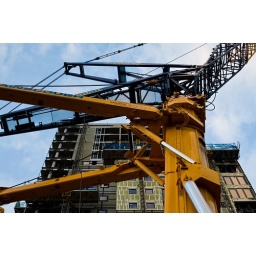
This magnificent yellow beast currently dwells near anderston station.